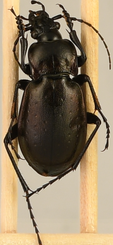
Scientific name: Carabus nemoralis nemoralis
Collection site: University of Notre Dame Environmental Research Center NEON (UNDE), plot UNDE_012